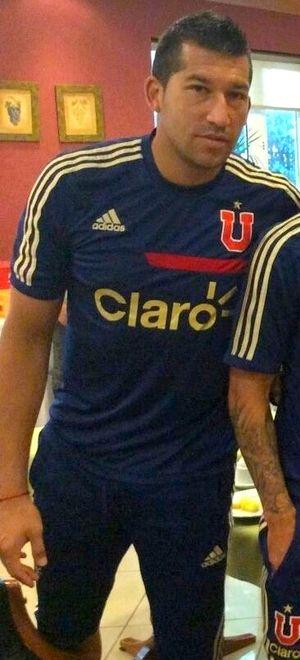
Luis Marín Barahona est un footballeur international chilien né le 18 mai 1983 à Valparaiso. Il évolue au poste de gardien de but.